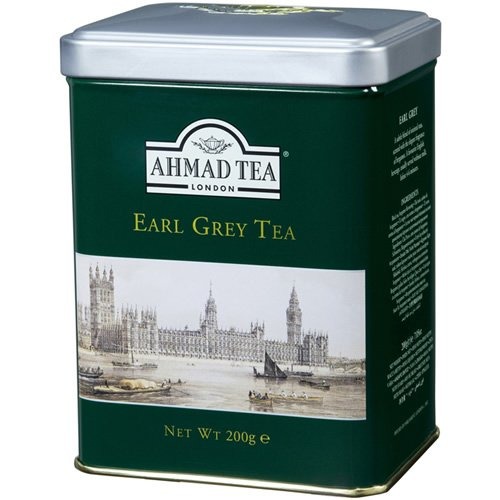
Item Name: Ahmad Earl Grey Tea, 7-Ounce Tins (Pack of 2)
Bullet Point 1: hand picked
Bullet Point 2: flavored with the oil of bergamot
Bullet Point 3: Each leaf is then meticulously blended
Bullet Point 4: loose Earl Grey Tea is a blend of quality black teas
Bullet Point 5: Net Weight: 7oz of loose tea/200 grams/pack of 2
Value: 14.0
Unit: Ounce

Price: 22.85